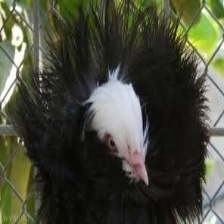
Species: JACOBIN PIGEON
Scientific name: COLUMBA LIVIA